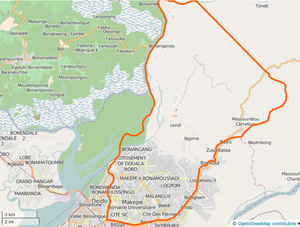
Limites communales de Kotto, Douala V. OSM. This map was created from OpenStreetMap project data, collected by the community. This map may be incomplete, and may contain errors. Don't rely solely on it for navigation.
Douala V est une commune d'arrondissement de la communauté urbaine de Douala, département du Wouri dans la région du Littoral au sud du Cameroun. La mairie a pour siège le quartier Kotto.
La ville de Douala, capitale économique du Cameroun, compte environ 120 quartiers répartis en 6 arrondissements. Chaque quartier est en soi une ville dans la ville.